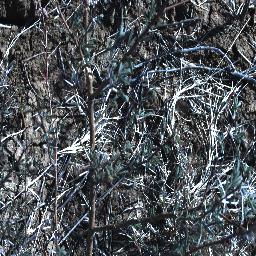
Label: prickly_acacia